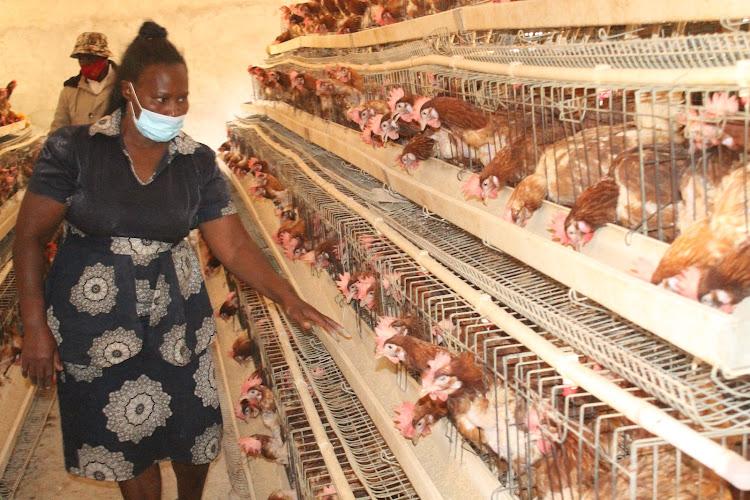
Banda linalotumika kufuga kuku wa kisasa likiwa na miundombinu ya ngazi iliyotengenezwa kwa nyavu pamoja na vyuma kusaidia kuku waweze kula bila kuwaumiza wengine.